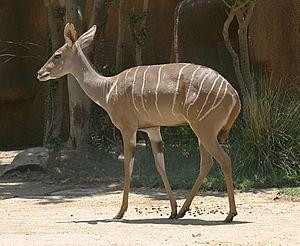
Le Petit koudou est une espèce d'antilope qui se rencontre en Afrique de l'Est et peut-être dans le sud de la péninsule Arabique.